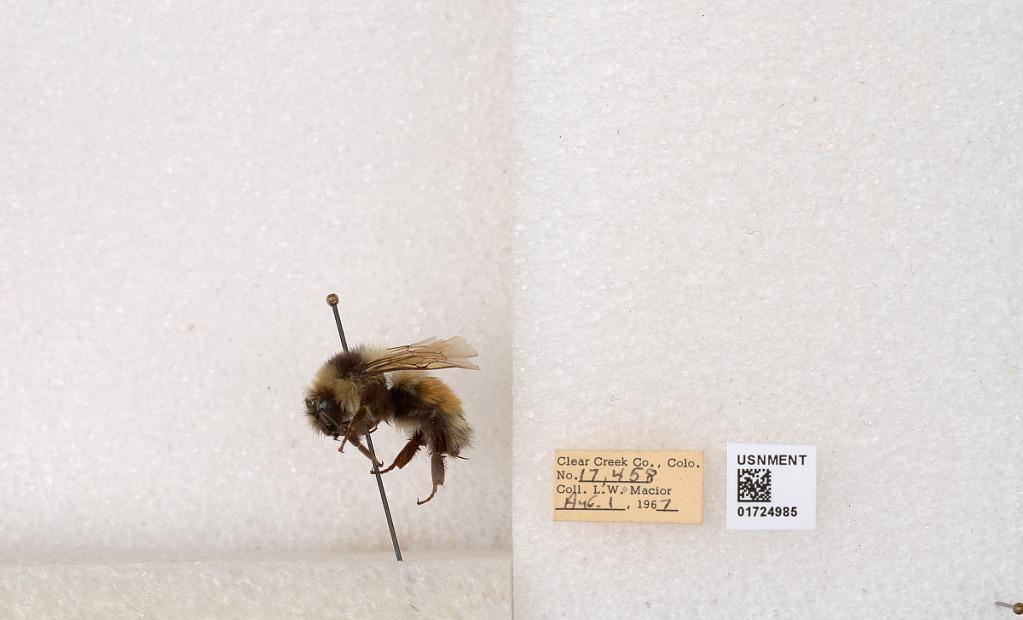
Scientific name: Bombus (Pyrobombus) sylvicola Kirby
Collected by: L. Macior
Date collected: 1967-8-1
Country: United States
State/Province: Colorado
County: Clear Creek
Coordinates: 39.6891, -105.644